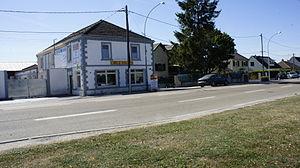
Commerce sur la départementale 3 .
Saint-Gibrien est une commune française située dans le département de la Marne en région Grand Est.